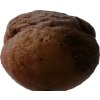
Label: peach